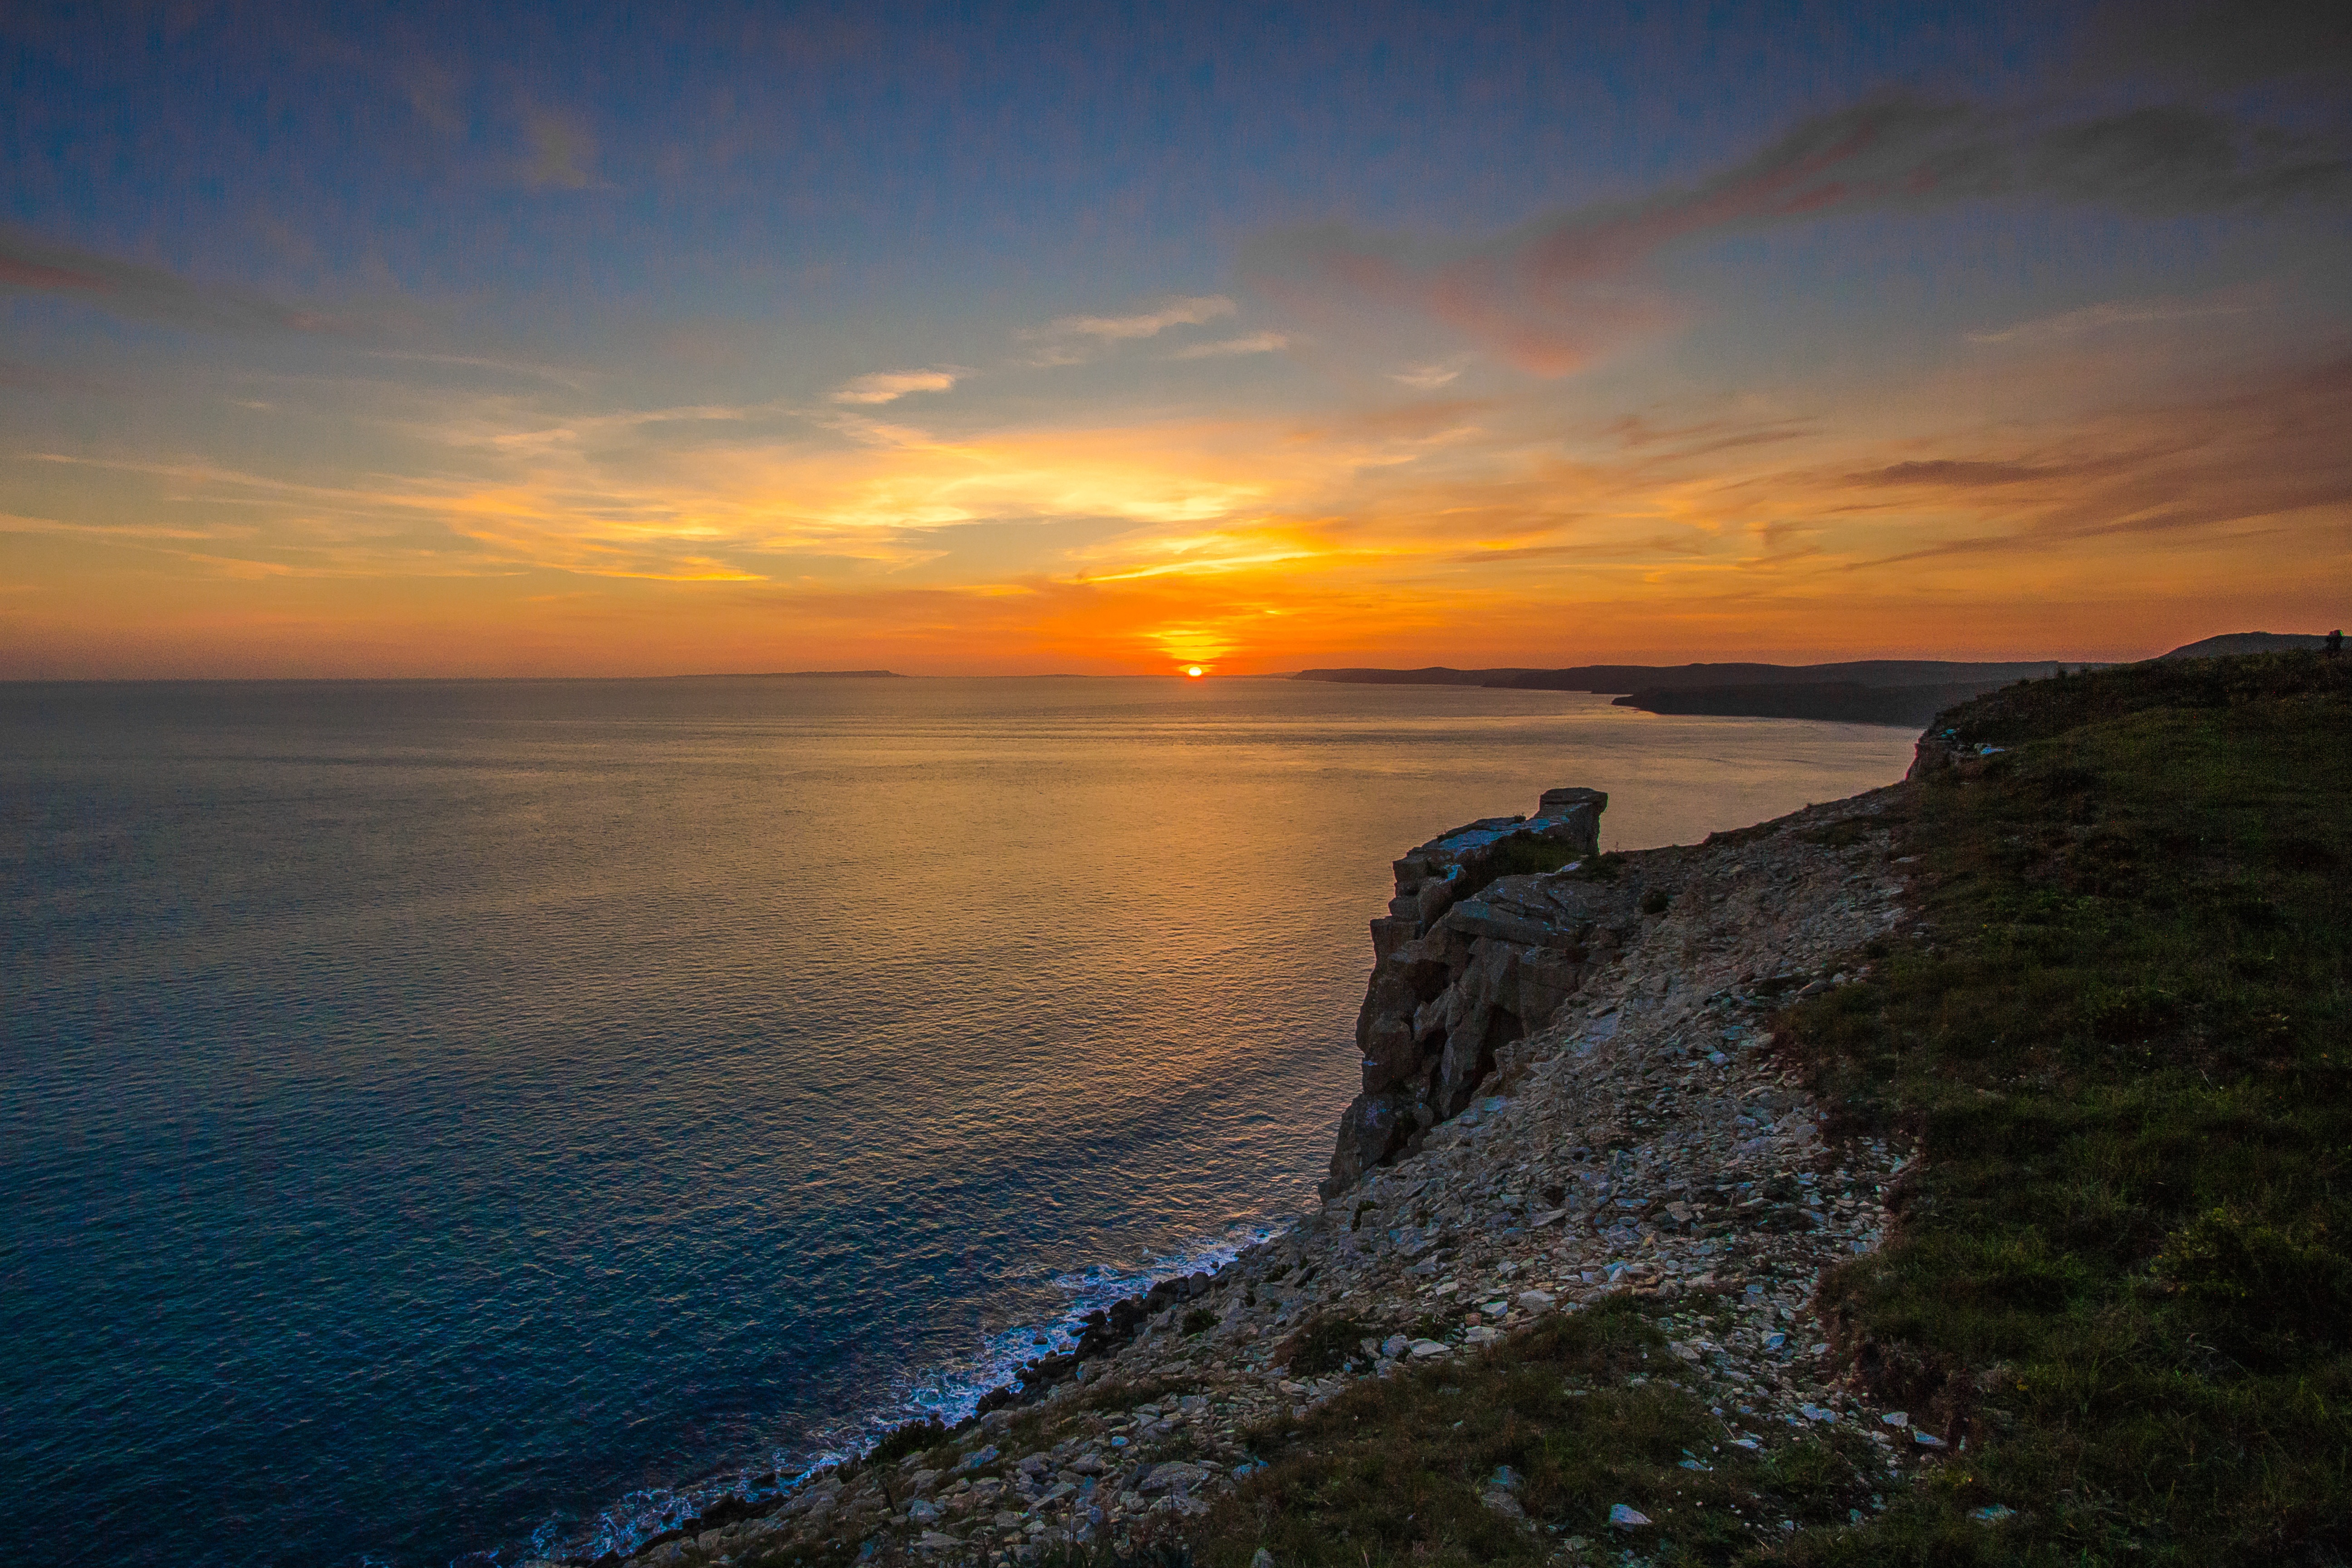
beach, sea, coast, ocean, horizon, cloud, sky, sunrise, sunset, morning, shore, wave, dawn, panorama, cliff, dusk, evening, bay, terrain, body of water, england, cape, dorset, afterglow, jurassic coast, wind wave